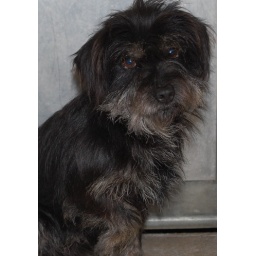
I am a male black and gray schnauzer around 3 years old